Question: Please indicate a possible affordance area of bicycle that can be used for sitting on
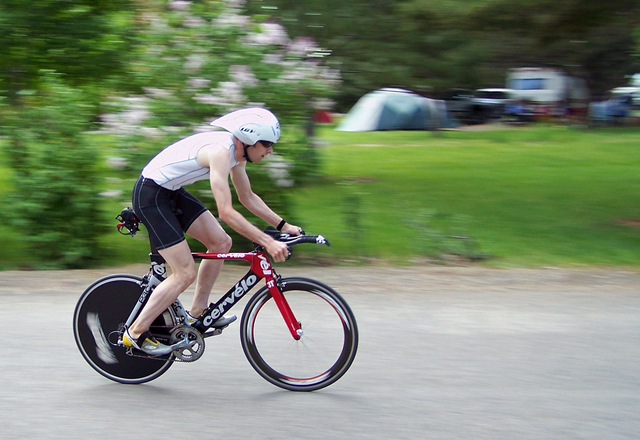
Answer: [110.5, 197.5, 164.5, 228.5]